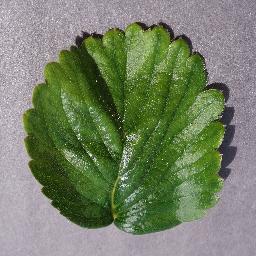
Label: Strawberry___healthy